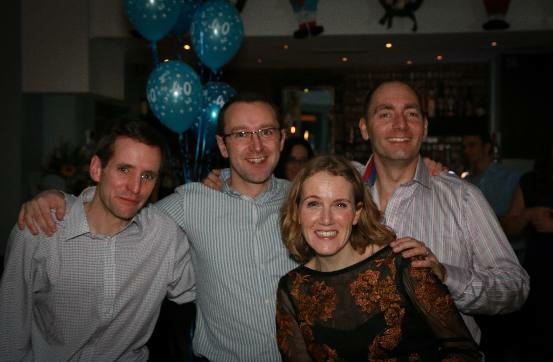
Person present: Yes